History of roads in Ireland

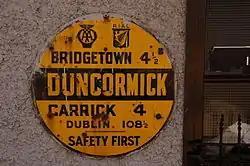
Early AA roundel at Duncormick in County Wexford

Although Ireland's road network was well developed by 1800, there were still many remote areas, especially in the western regions, that were not well served by roads. In 1822, government grants were made available for road building projects and roads were built to and in western counties. Newly built roads spurred major changes in some areas: